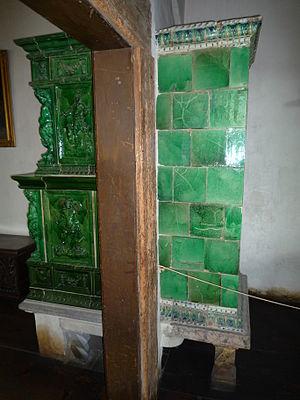
Un Kachelofe ou Kochlofa ou Kachelowe est un poêle de masse typique d'Alsace, de Moselle germanophone et des pays germaniques (Kachelofen en allemand) et d'Europe centrale. Il est caractérisé par son foyer fermé. Le terme Kachelofe désigne trois catégories distinctes d'appareils. Le premier est une construction massive, immobile et adossée à un mur, dont le foyer est alimenté en combustible depuis une autre pièce à travers une ouverture pratiquée dans le mur. Le second est un poêle mobile, alimenté directement en combustible depuis la même pièce. Enfin, la Kunscht est un appareil le plus souvent à banquettes, adossé à un mur. La fumée chaude de la cuisinière adossée à l'autre face du mur, est captée pour circuler à l'intérieur des banquettes. Ce récupérateur de chaleur a été inventé simultanément à Constance et à Strasbourg au milieu du XVIᵉ siècle et est resté en usage dans les secteurs ruraux du sud de la Forêt-Noire et de l'Alsace, et en Suisse jusqu'au milieu du XXᵉ siècle.